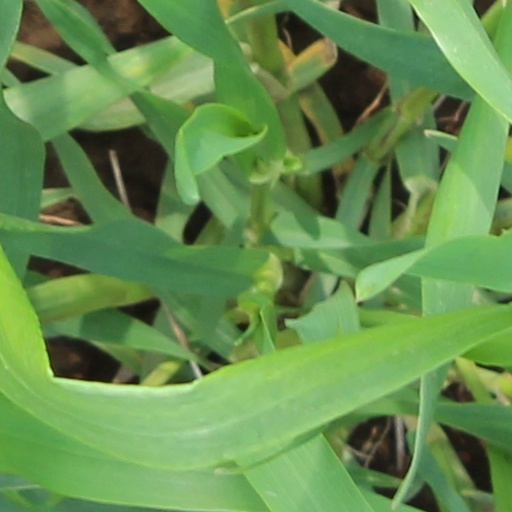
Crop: wheat